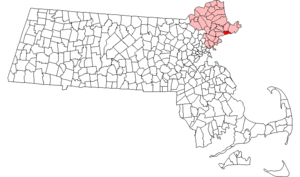
Manchester-by-the-Sea, simplement nommée Manchester jusqu'au 7 janvier 1990, est une ville des États-Unis, dans le comté d'Essex, Massachusetts, fondée en 1629.